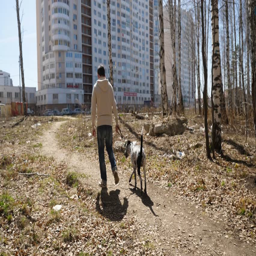
dog walking with the owner - they are te best friends .